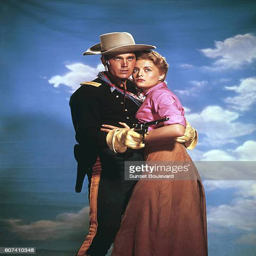
actors on the set of film directed by film director